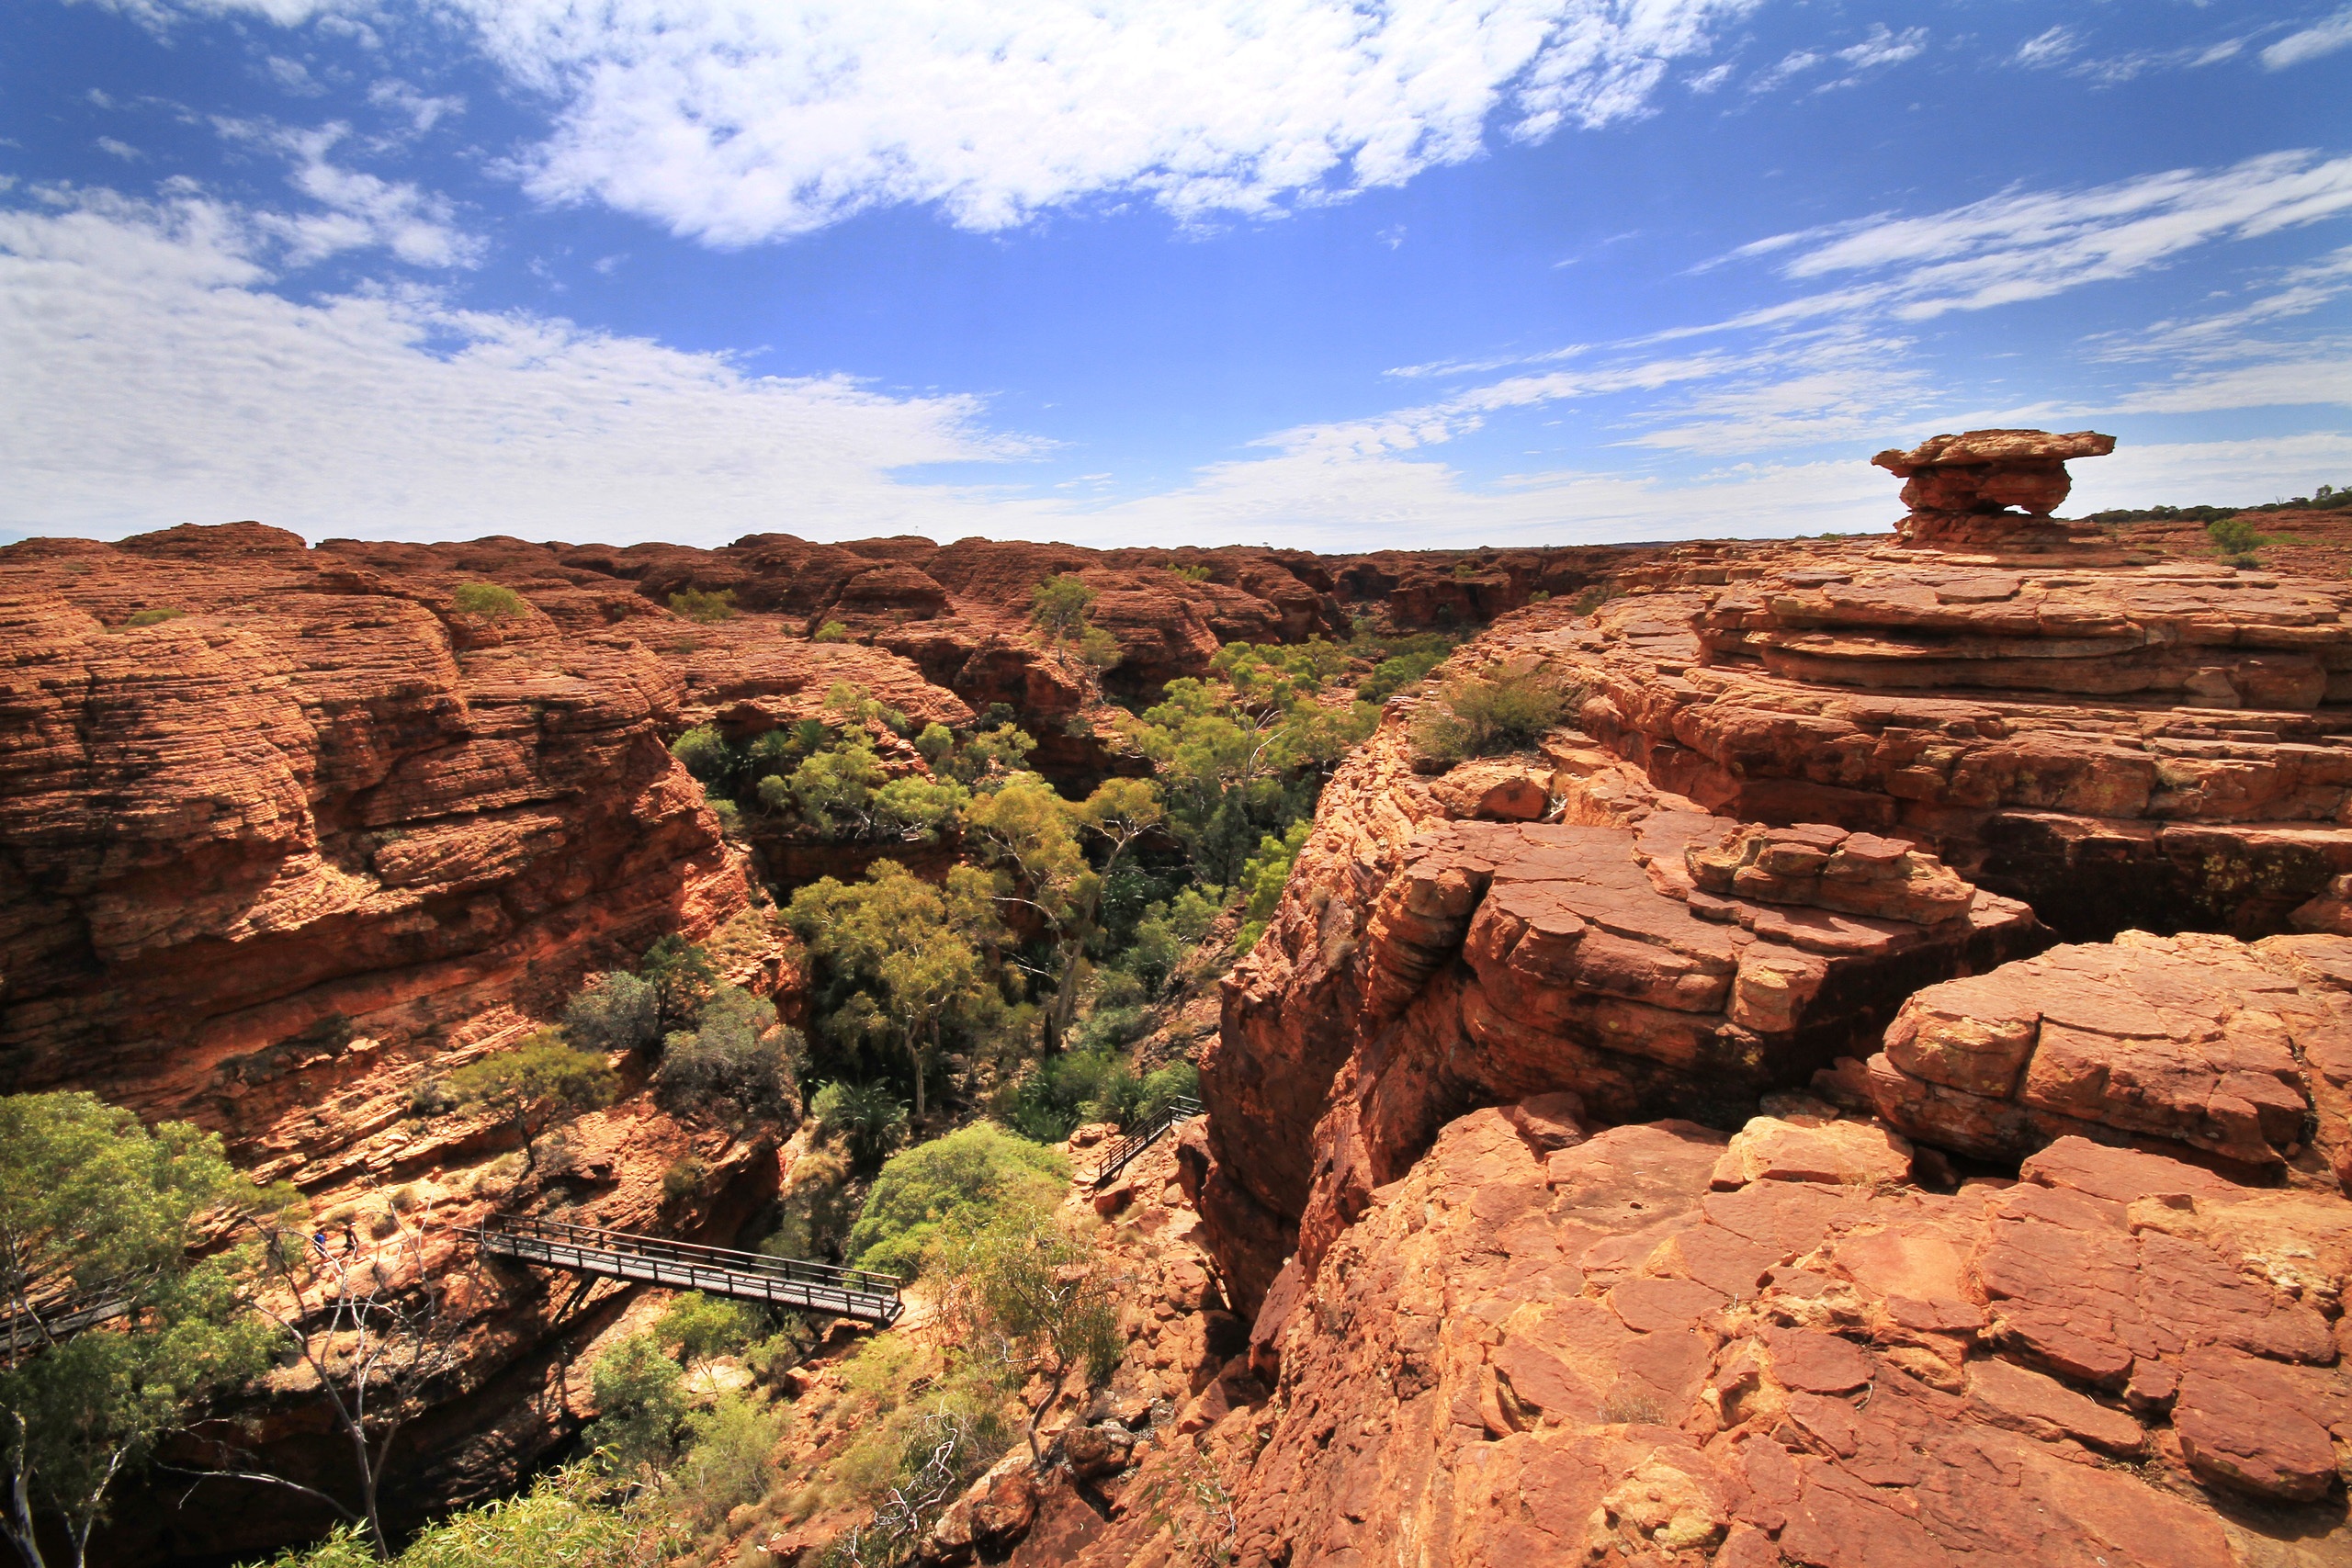
landscape, nature, outdoor, rock, wilderness, hiking, valley, tourist, formation, cliff, arch, park, soil, canyon, tourism, terrain, dessert, national park, australia, geology, trekking, badlands, plateau, wadi, butte, landform, northern territory, kings canyon, geographical feature